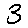
Label: 3